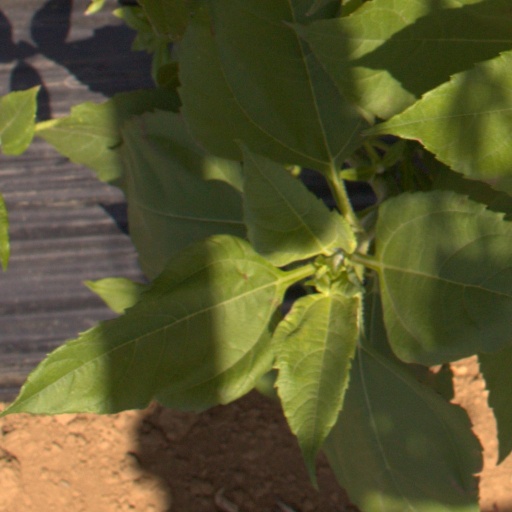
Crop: Jerusalem artichoke